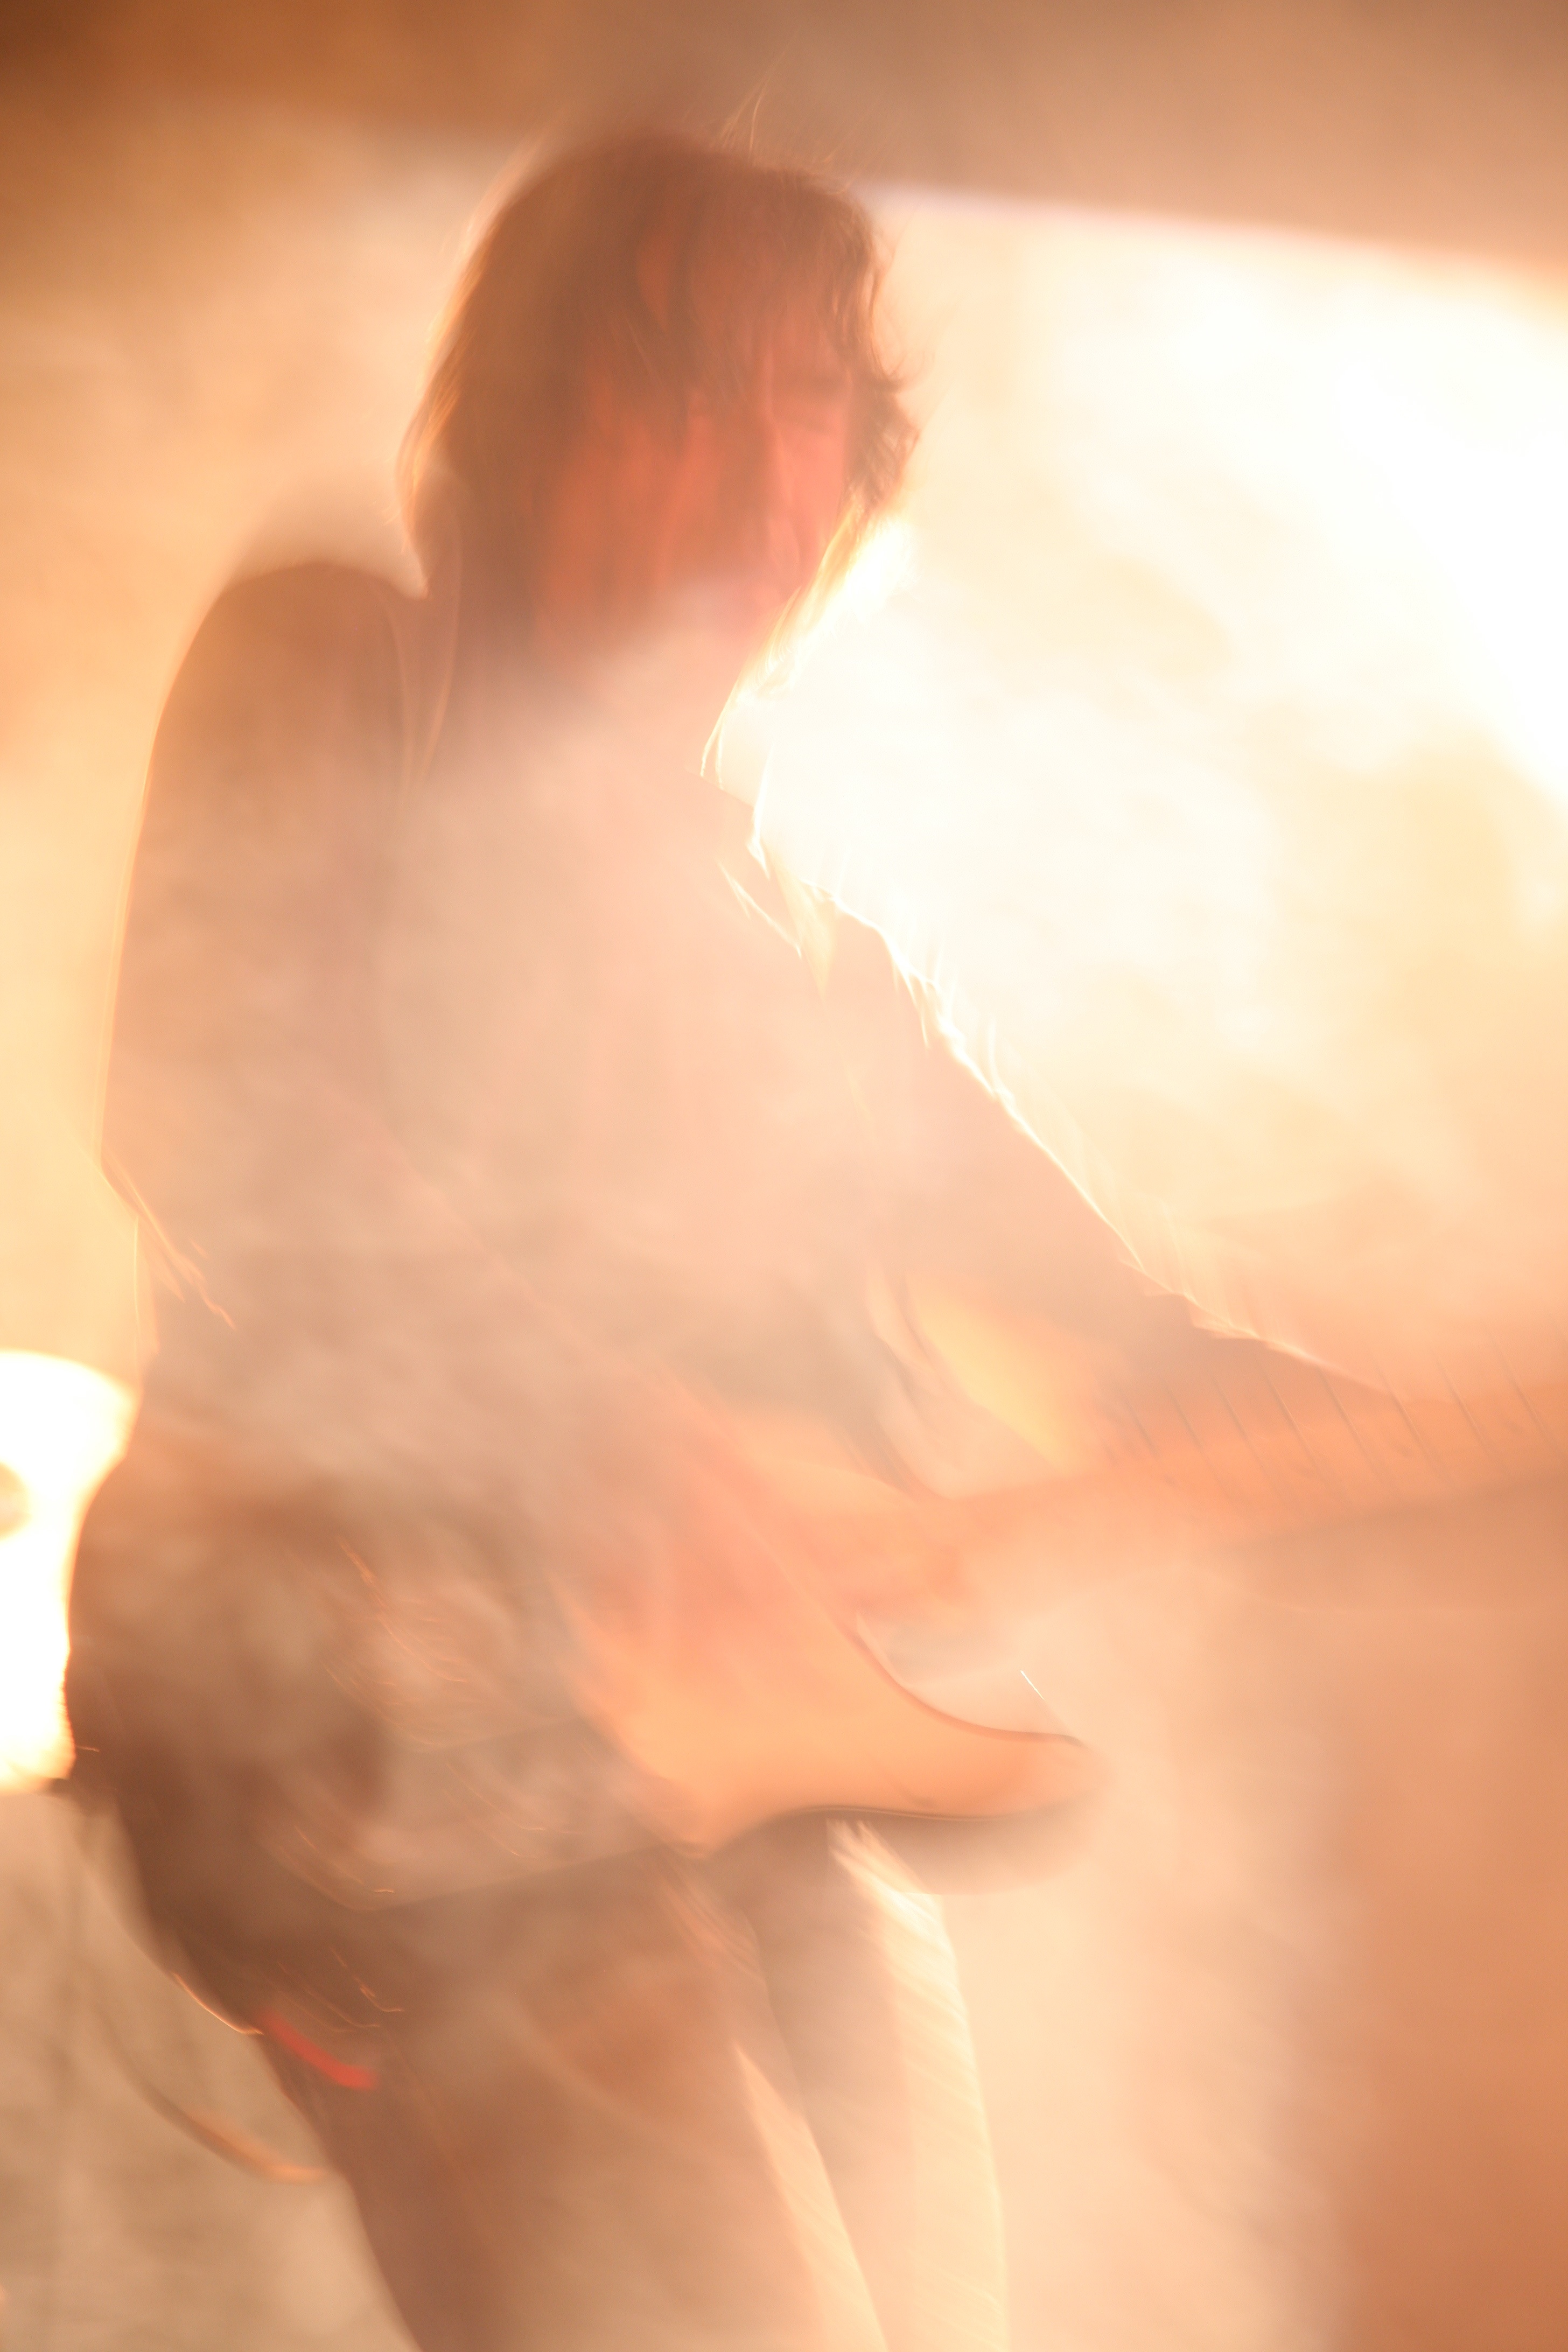
hand, light, sunlight, concert, finger, close up, human body, nose, back, eye, organ, murat, jeanlouismurat, villierssurmarne, festivaldemarne, fredjimenez, stephanereynaud, brunoclavaizolle, interaction, sense